FC Porto in international football

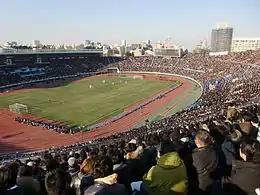
Tokyo's National Stadium hosted Porto's 1987 Intercontinental Cup 2–1 victory over Peñarol.

Soon after the final, Artur Jorge left Porto to coach French team Matra Racing; his substitute was Tomislav Ivić. As European Cup winners, Porto contested the 1987 European Super Cup against Ajax, the 1986–87 Cup Winners' Cup holders. Porto won the first leg 1–0 in Amsterdam, and two months later repeated the result at home, becoming the competition's first Portuguese winners. In between, Porto traveled to Japan to contest the 1987 Intercontinental Cup against the 1987 Copa Libertadores winners, Peñarol of Uruguay. A severe snowstorm hit Tokyo on the day of the match, which nearly forced its postponement. Despite the poor weather conditions, the game went ahead. Porto took the lead just before half-time but conceded the equaliser in the final minutes of the second half. In extra-time, Madjer lobbed a ball from the midfield over Peñarol's goalkeeper; it landed on the snow a few feet away from the goal line, but with enough momentum to roll into the goal and secure Porto's (and Portugal's) first Intercontinental Cup title.